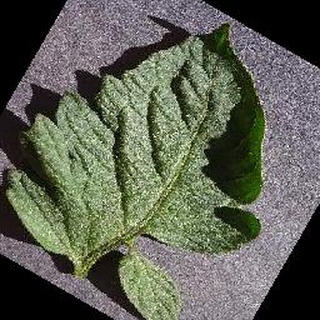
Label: healthy_tomato